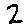
Label: 2